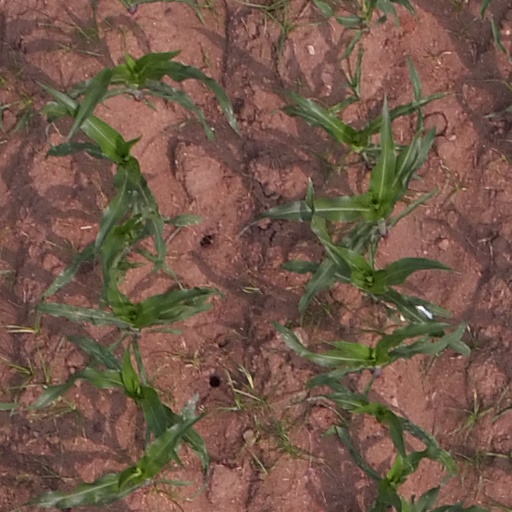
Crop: maize; corn